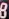
Number: 8